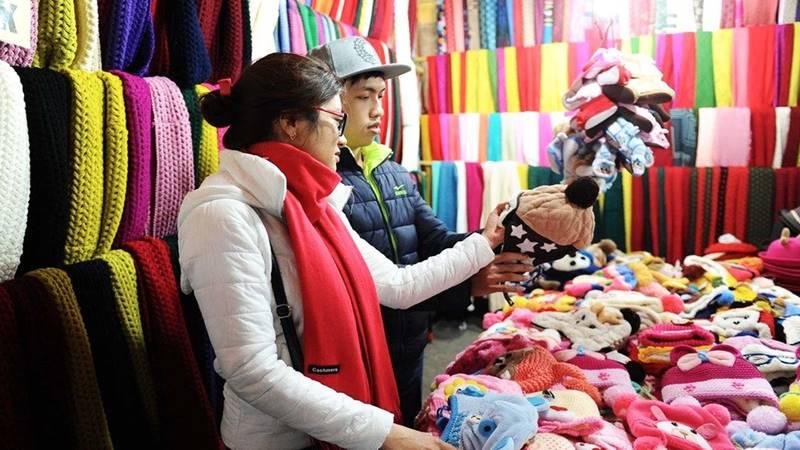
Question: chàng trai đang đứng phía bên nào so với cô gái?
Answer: chàng trai đứng bên trái cô gái